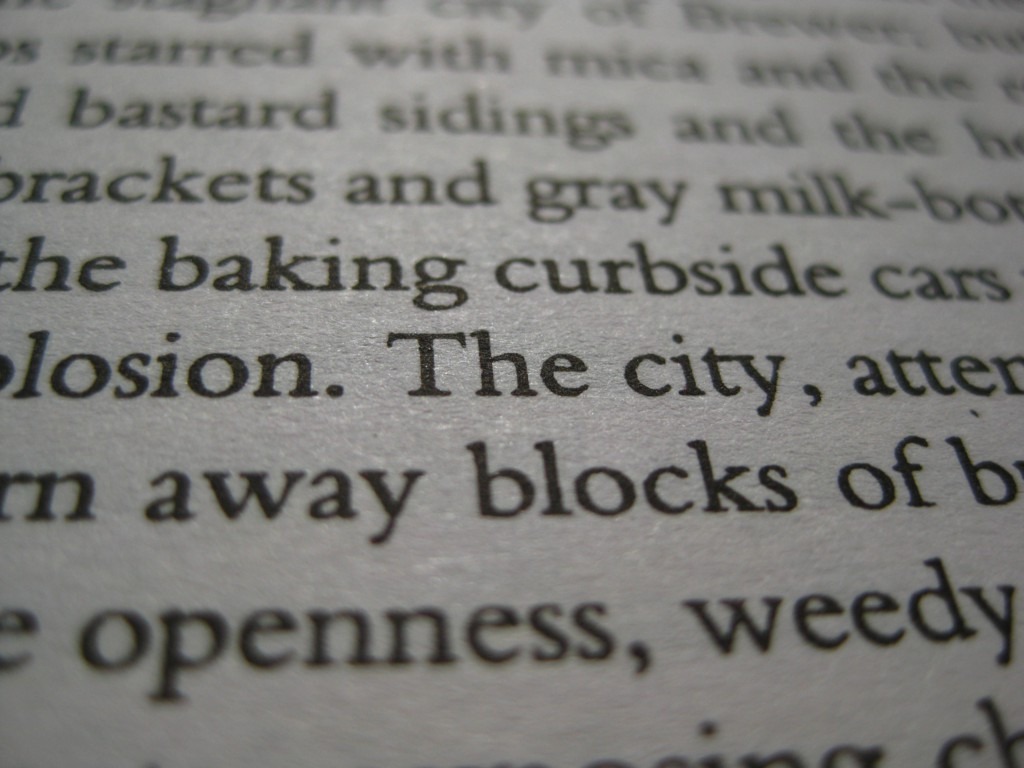
book, novel, read, number, old, reading, newspaper, museum, paper, page, font, pages, literature, library, books, text, handwriting, culture, letters, learn, emotion, know, commemorative plaque